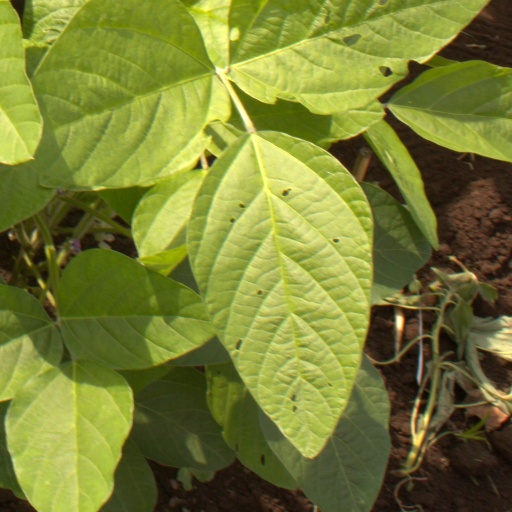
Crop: soybean